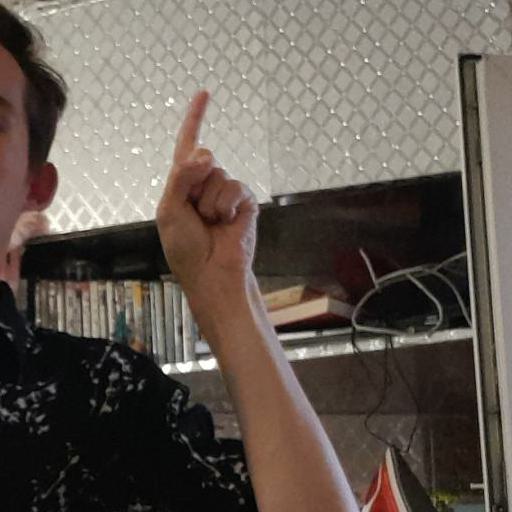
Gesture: one